Wollaston Unitarian Church

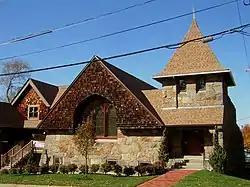

The Wollaston Unitarian Church, more recently a former home of the St. Catherine's Greek Orthodox Church, is a historic church building at 155 Beale Street in Quincy, Massachusetts. Built in 1888 to a design by Edwin J. Lewis Jr., it is a prominent local example of Shingle Style architecture. It was added to the National Register of Historic Places in 1989. The building has been converted to residential use.